Systemic scleroderma

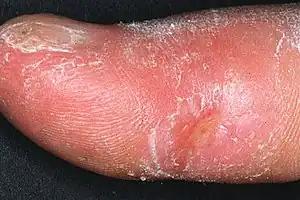
Clinical appearance of acrosclerotic piece-meal necrosis of the thumb in a patient with systemic sclerosis.

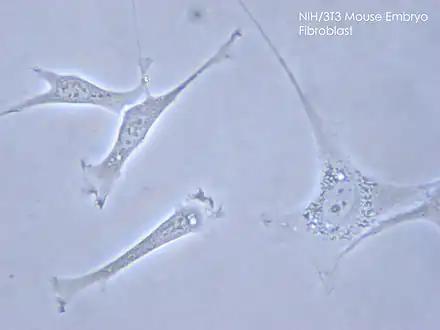
Fibroblasts

In the skin, systemic sclerosis causes hardening and scarring. The skin may appear tight, reddish, or scaly. Blood vessels may also be more visible. Where large areas are affected, fat and muscle wastage may weaken limbs and affect appearance. Patients report severe and recurrent itching of large skin areas. The severity of these symptoms varies greatly among patients: Some having scleroderma of only a limited area of the skin (such as the fingers) and little involvement of the underlying tissue, while others have progressive skin involvement. Digital ulcers—open wounds especially on fingertips and less commonly the knuckles—are not uncommon.